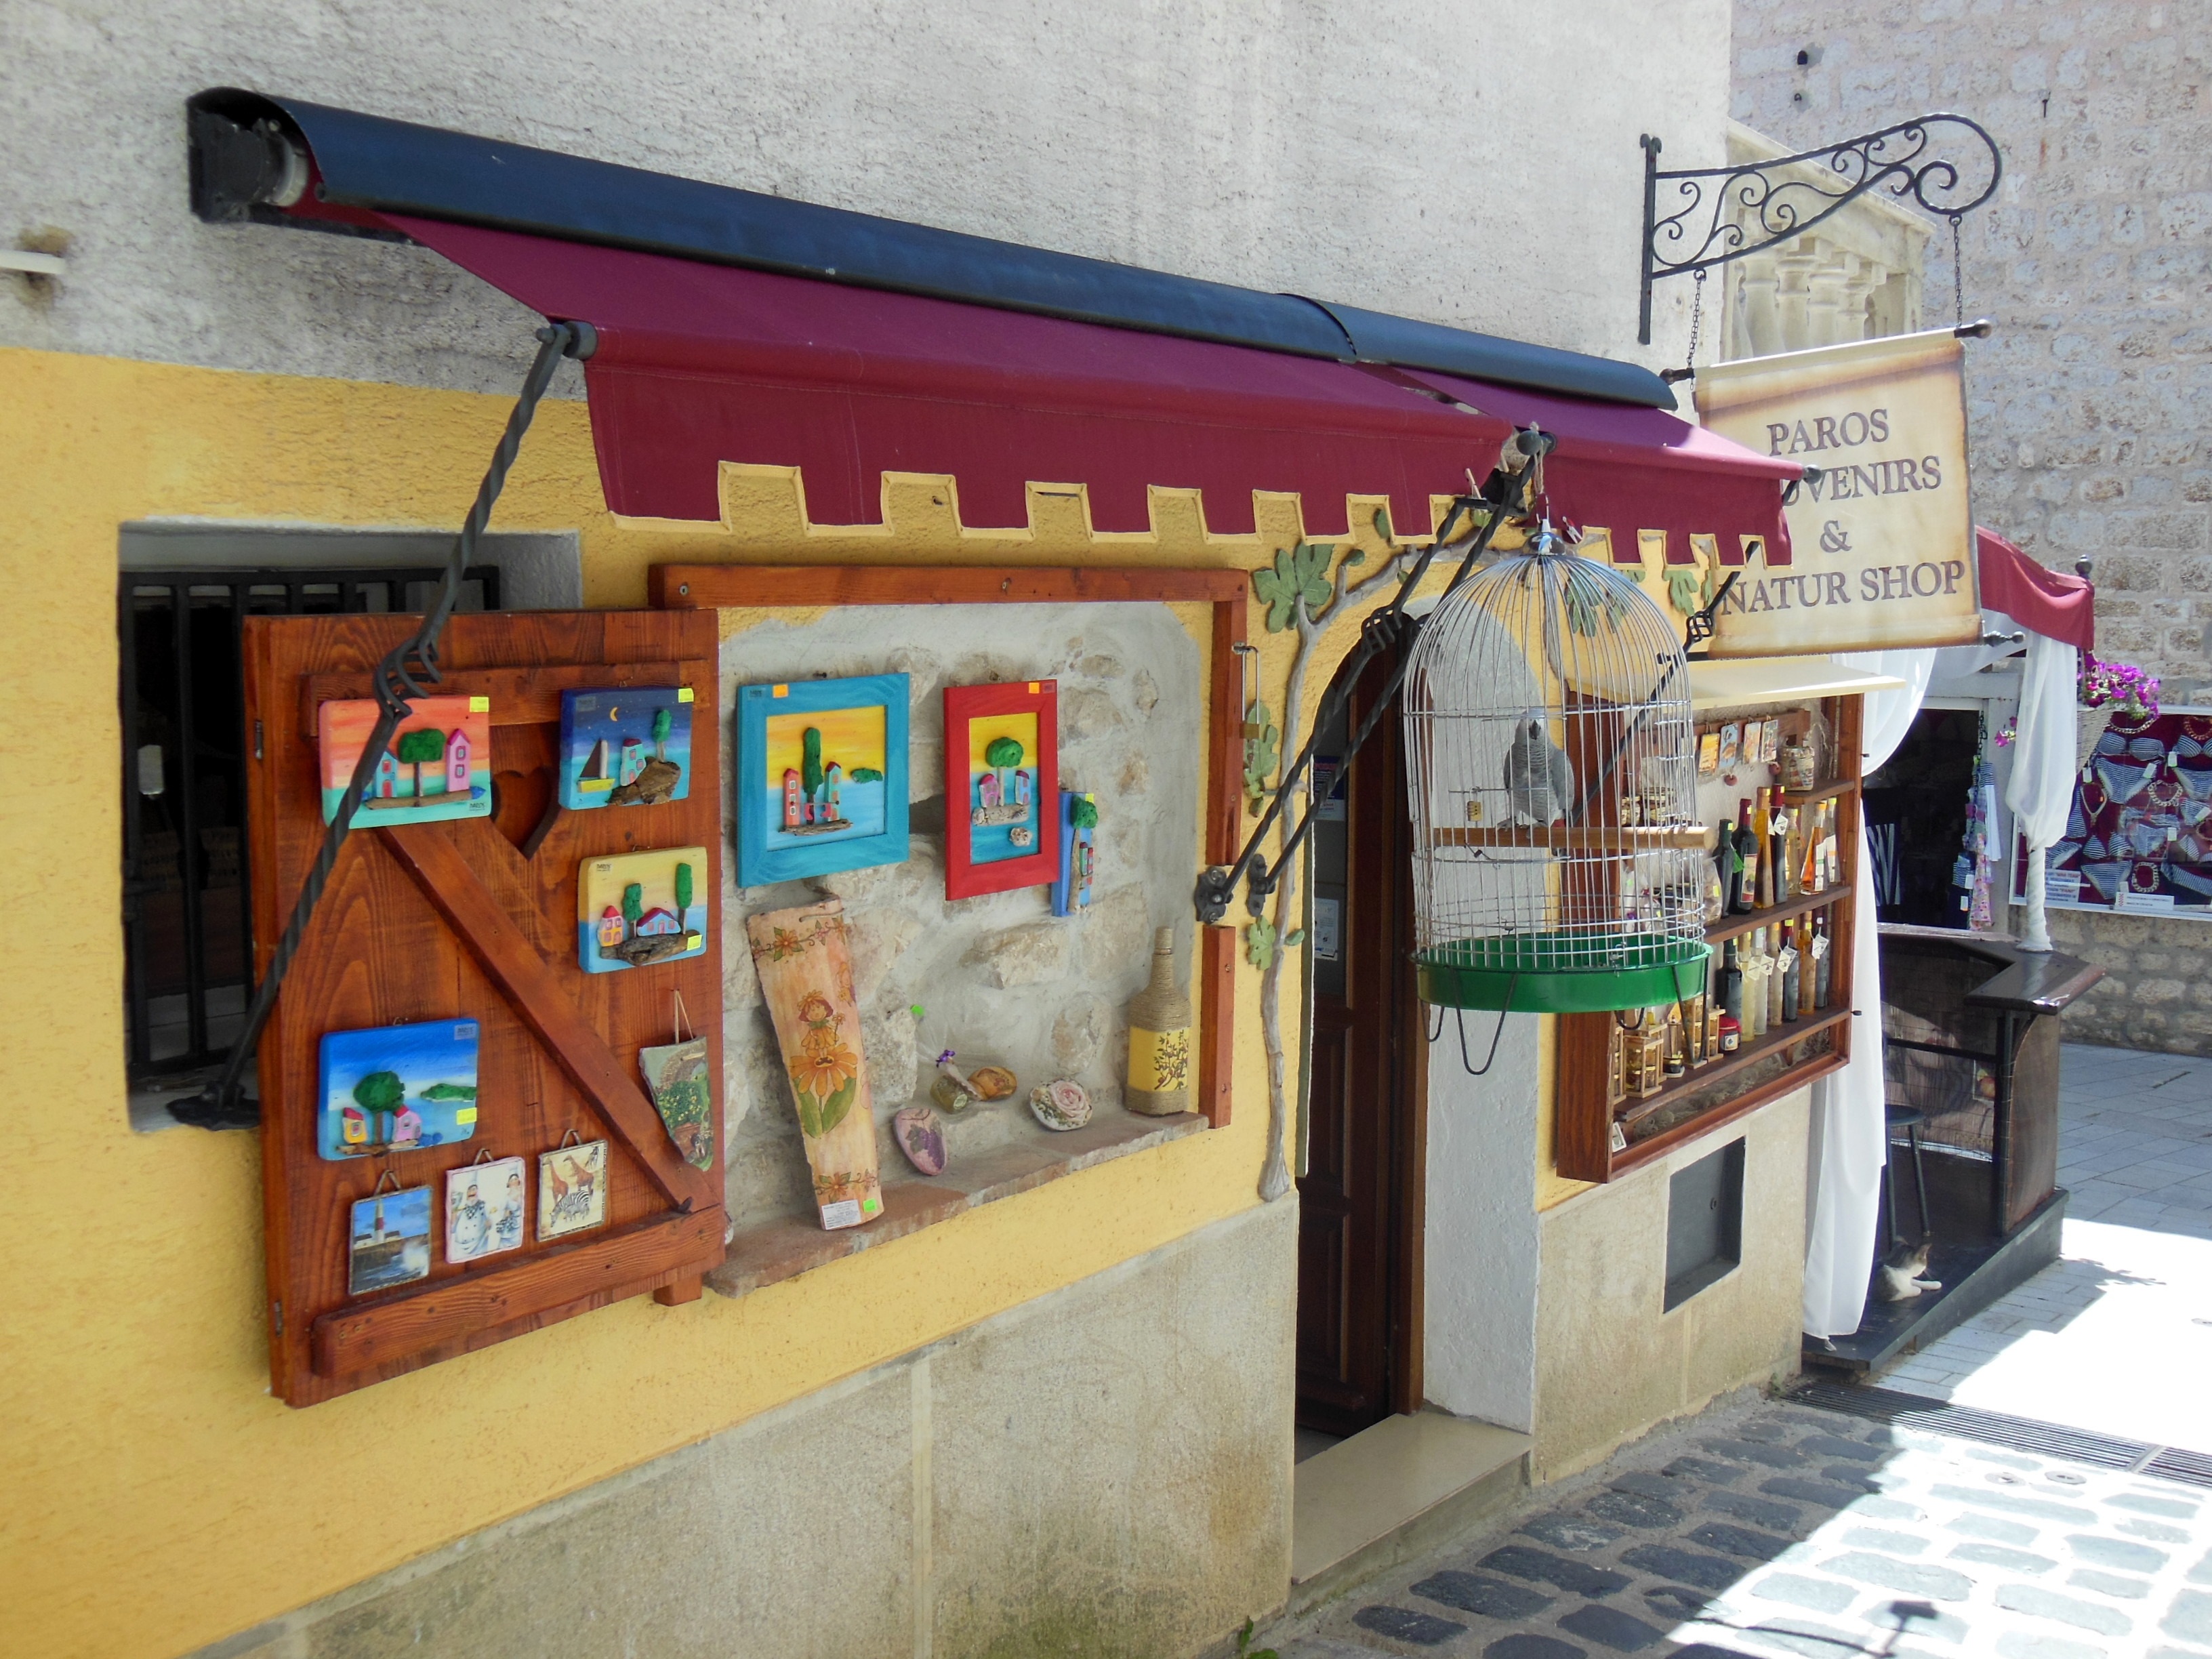
music, restaurant, alley, business, toy, art, stall, parrot, island of krk